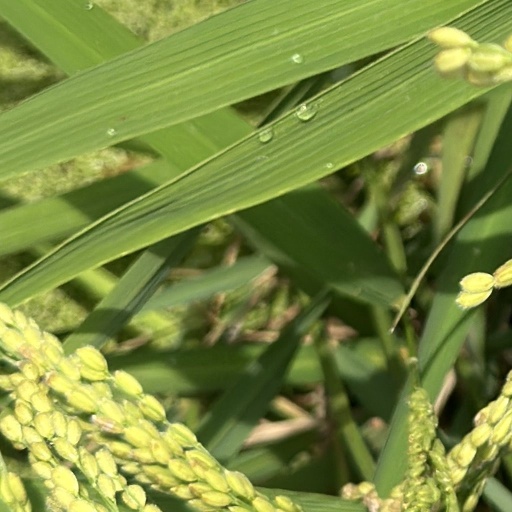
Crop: rice